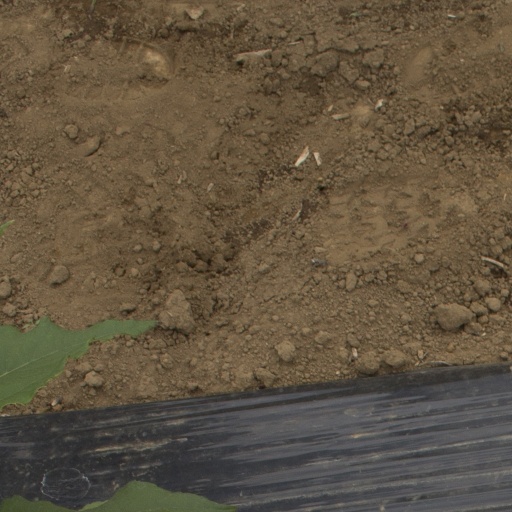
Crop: Jerusalem artichoke